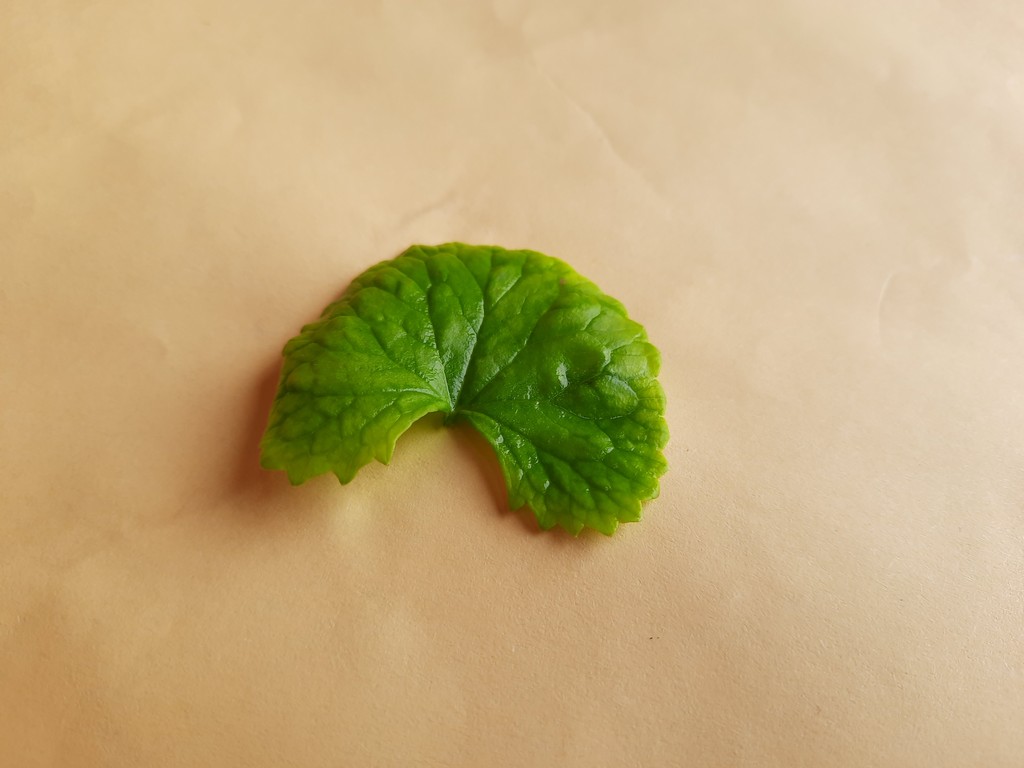
Label: Healthy